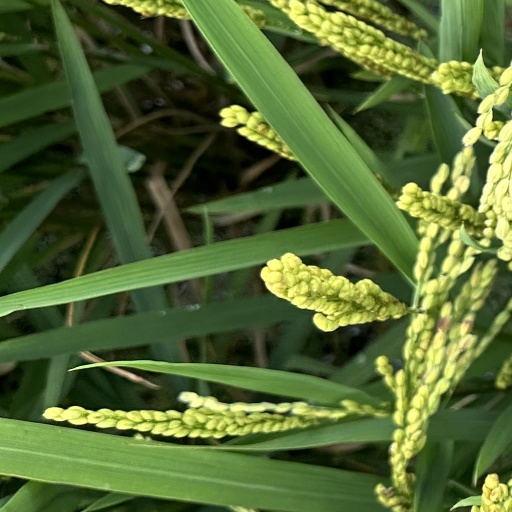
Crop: rice